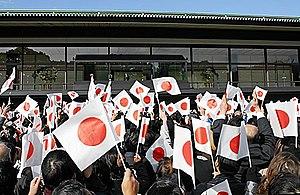
Le drapeau du Japon est un drapeau blanc avec un grand disque rouge en son centre. C'est le drapeau civil, le drapeau d'État, le pavillon marchand et le pavillon d'État du Japon. Il est connu sous le nom de Hinomaru, ou plus officiellement sous le nom de Nisshōki en japonais. Le rapport entre la hauteur et la largeur du drapeau est de 2:3, et le diamètre du disque est trois cinquièmes de la hauteur du drapeau.
La fête nationale du Japon, également appelée Anniversaire de l'empereur, est célébrée le jour anniversaire de l'empereur régnant. Sa date change donc à l'avènement de chaque nouvel empereur.
Le Kōkyo ou palais impérial de Tokyo est un complexe palatial abritant notamment la résidence principale de l'empereur du Japon, un palais de fonction et de ses services. Il est situé dans l'arrondissement spécial de Chiyoda, à l'adresse officielle du « 1-1, Chiyoda, Chiyoda-ku, Tōkyō-to » et couvre une superficie de 3,41 km².
Il a existé plusieurs controverses sur le rôle et le statut de l'empereur du Japon à cause d'une part des nombreux rôles qu'il a historiquement joué, et, d'autre part, à la lutte pour le pouvoir avec des adversaires de la société japonaise à différents points de l'histoire.